KFNC

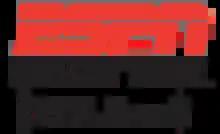
Former logo

On October 1, 2017, relay translator K231CN Houston, Texas, allegedly moved from KODA's HD-3 subchannel to the new KFNC HD-2, though there has never been any evidence that KFNC has actually operated an HD2 signal. With the change, the former "SB Nation" format of 1560 KGOW also moved from the AM facility to 97.5 HD-2 & 94.1, and re-imaged as "SportsMap 94.1". Sports Map 94.1 is currently owned by Gow Media, LLC, a company named after and controlled by David Gow. K231CN was the flagship station of SportsMap, which is likewise owned by David Gow, and is a national sports network which competes with ESPN and Fox Sports.